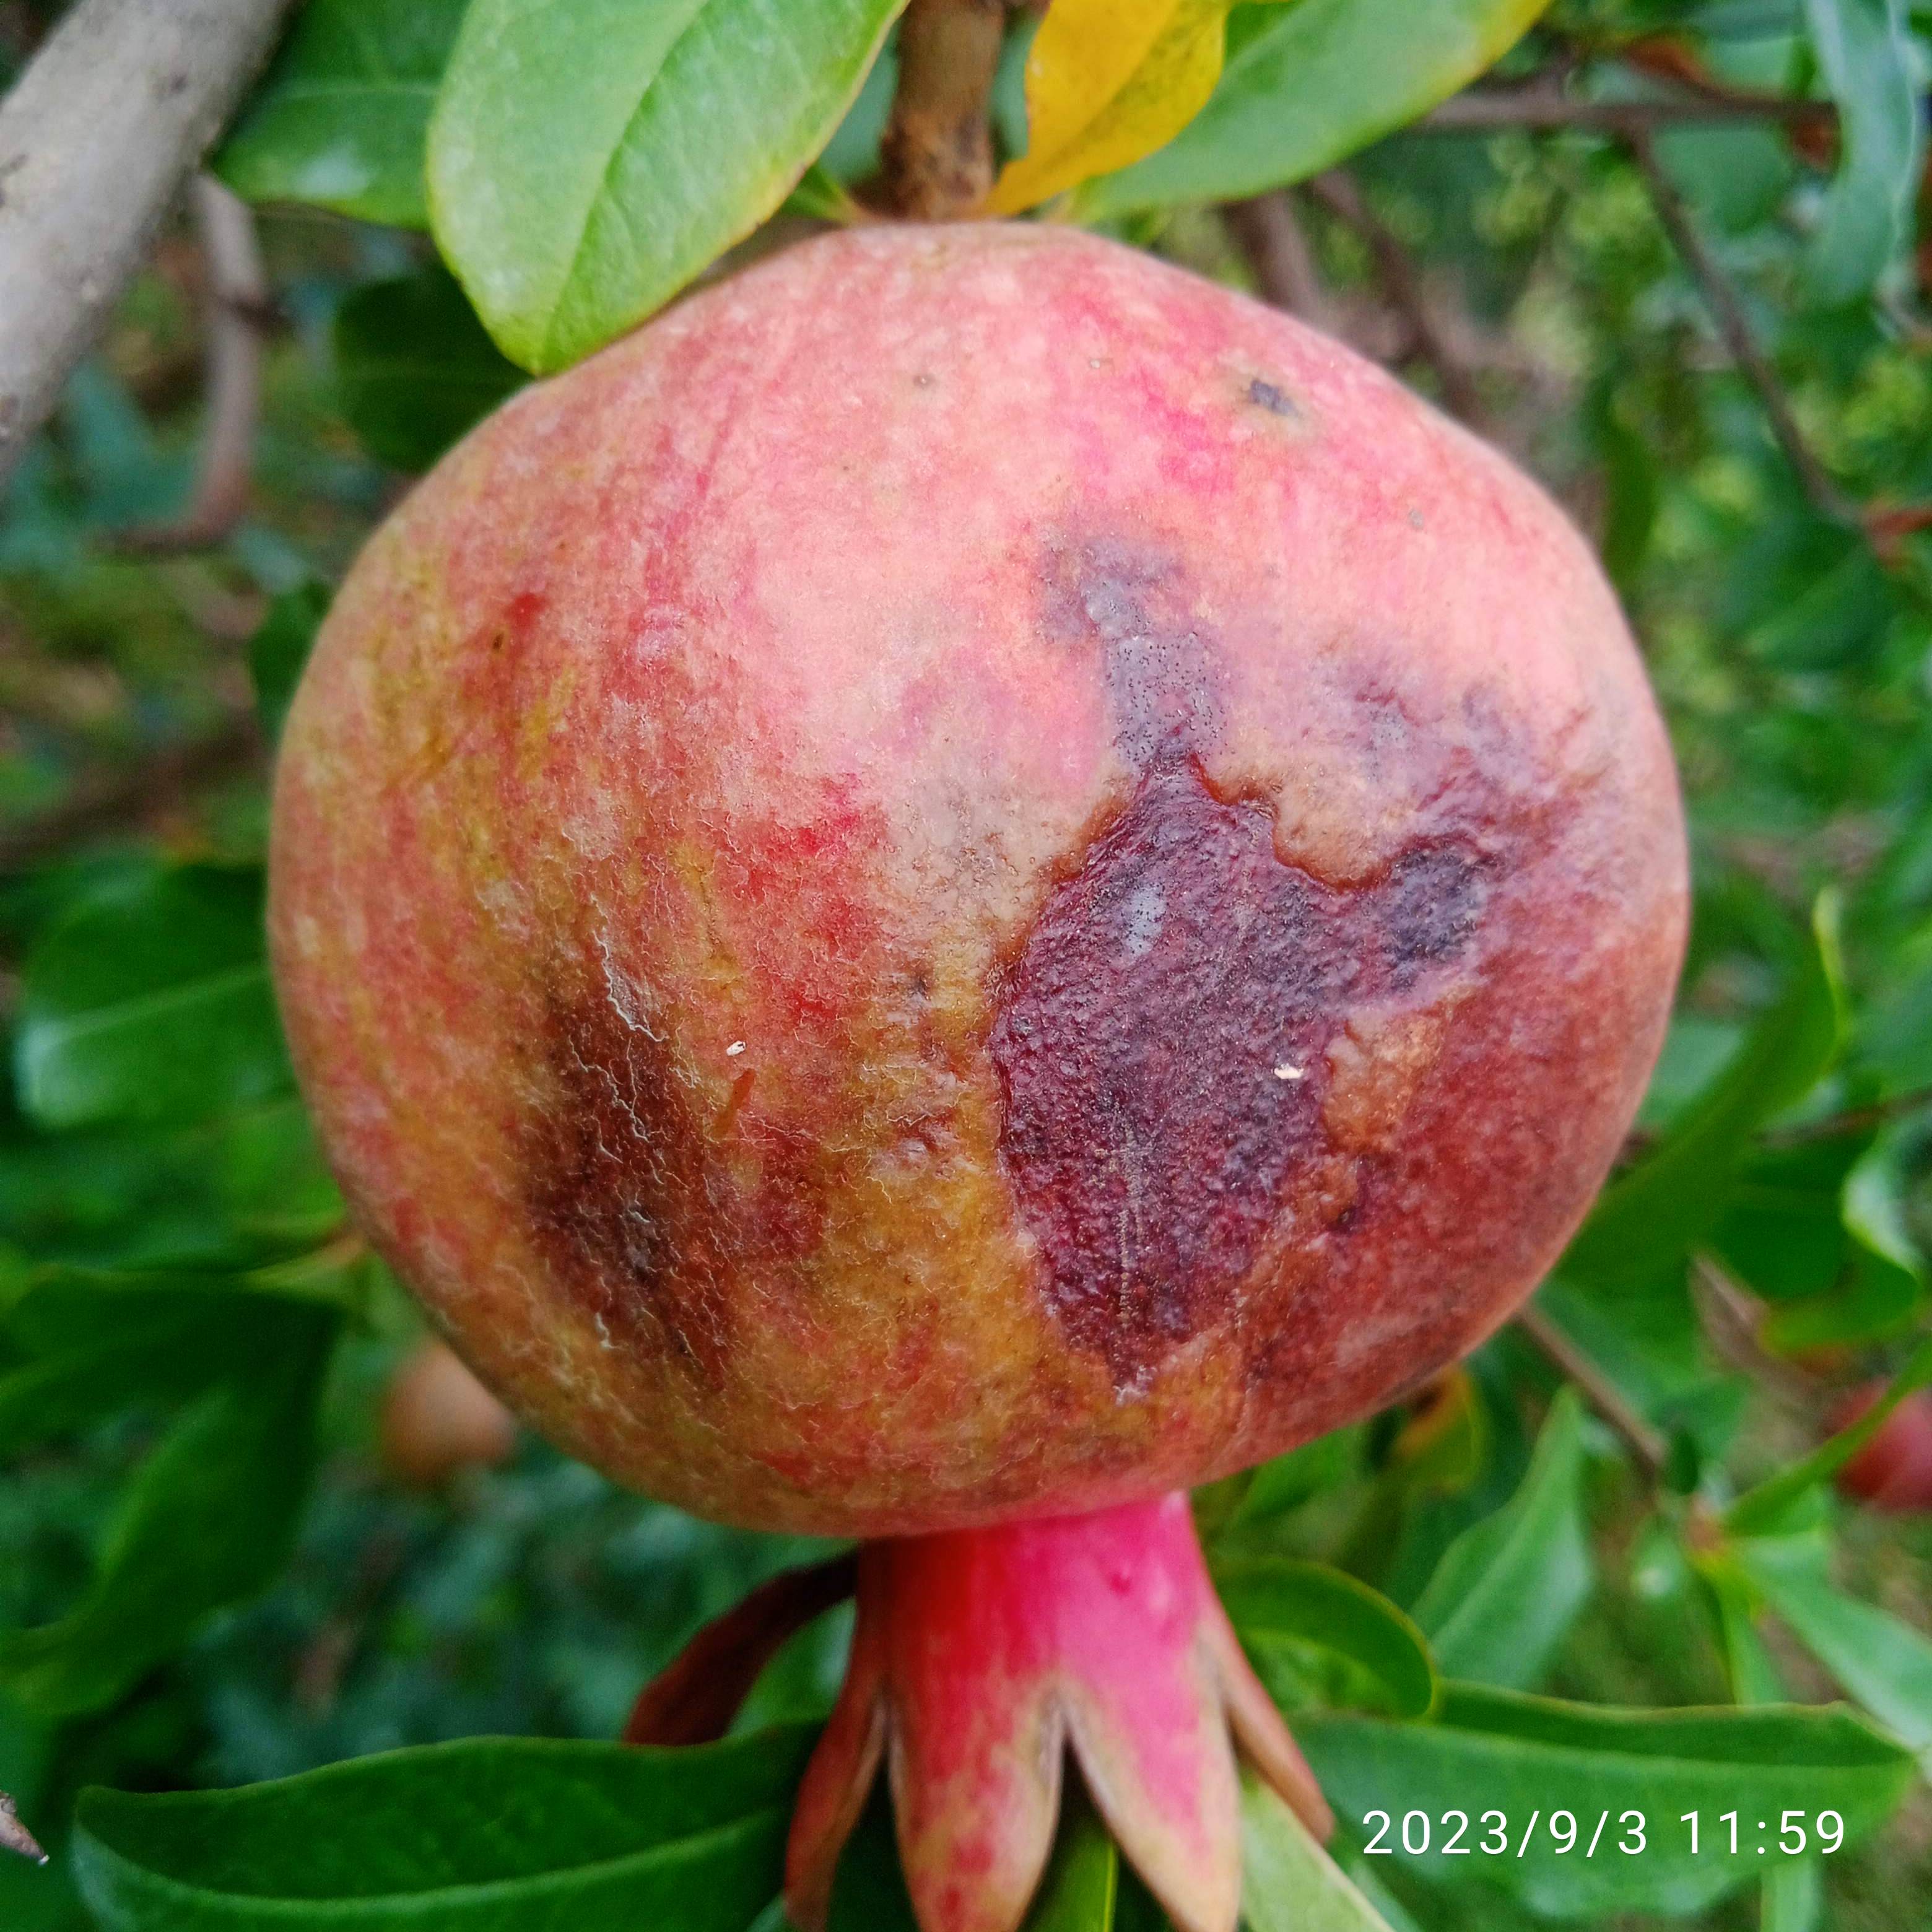
Label: Anthracnose